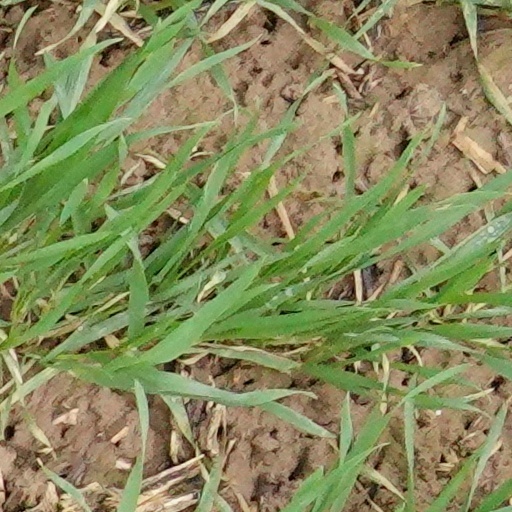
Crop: wheat